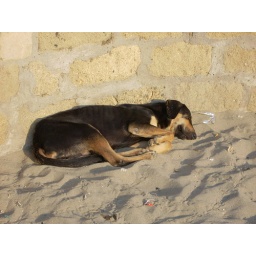
A cute dog having a nap in Mancora, a popular beach located on the north of Peru.